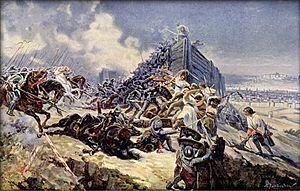
Cette page concerne l'année 1420 du calendrier julien.